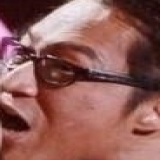
diễn viên Mã Cảnh Đào